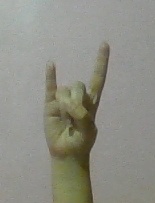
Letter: la